Value Migration (book)

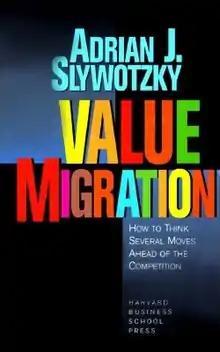
Hardcover edition

Value Migration: How to Think Several Moves Ahead of the Competition is a non-fiction book by American business consultant Adrian Slywotzky. The text was initially published by Harvard Business Review Press on November 1, 1995 as a part of Management of Innovation and Change series.